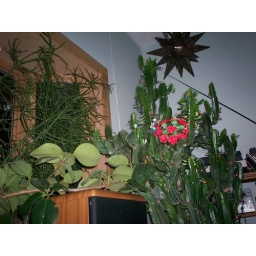
African Milk Cactus, Candelaria, rubber tree plant (woops) and Cereus in my front window.